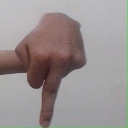
अक्षर: प